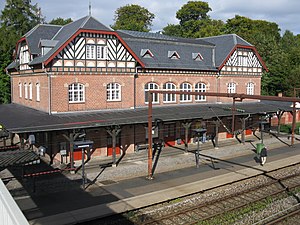
Kystbanen / Stationer
Skodsborg Station (2010)
Kystbanen er den dobbeltsporede og elektrificerede jernbanestrækning mellem København H og Helsingør. Den 46 km lange bane åbnede i 1897 med udgangspunkt i Østerport Station. Banen elektrificeredes i 1986 som den første jernbanestrækning i Danmark uden for S-banenettet samtidig med, at godstrafikken ophørte. Siden 1998 har trafikken på banen været integreret med Kastrupbanen og siden 2000 med Øresundsforbindelsen. DSB Øresund overdrog i december 2015 driften af Kystbanen til moderselskabet DSB.